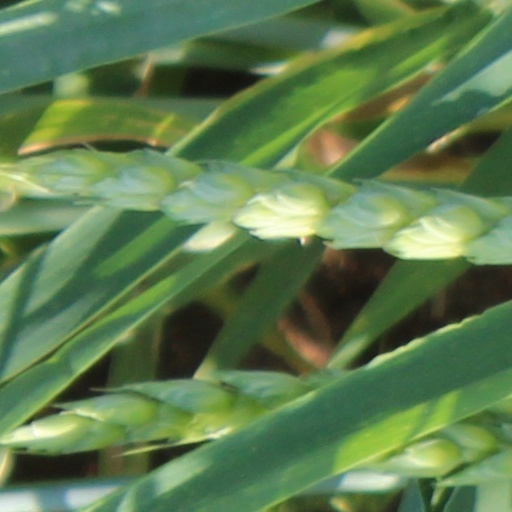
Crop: wheat